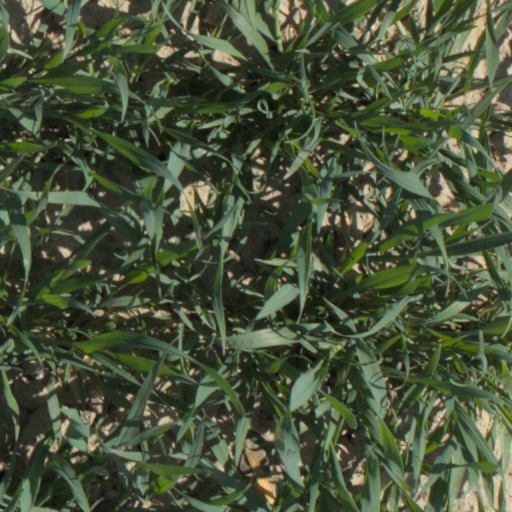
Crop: wheat